Wilfred Grenfell

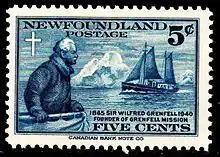
Postage issue of 1941

The Sir Wilfred Thomason Grenfell Historical Society was formed in 1978. The society purchased Grenfell's home in St. Anthony, Newfoundland and Labrador. The home has been restored as a museum and archives. The Sir Wilfred Thomason Grenfell Historical Society with the support of Provincial Government and the International Grenfell Association began construction of an interpretation centre in St. Anthony and it was opened in 1997. This facility added to the existing house and serves to promote the legacy to thousands of visitors each year. The Grenfell Interpretation Centre also is used by other organizations for meetings and events. A large interpretive display is housed there and provides historical background surrounding the work of Sir Wilfred Thomason Grenfell.